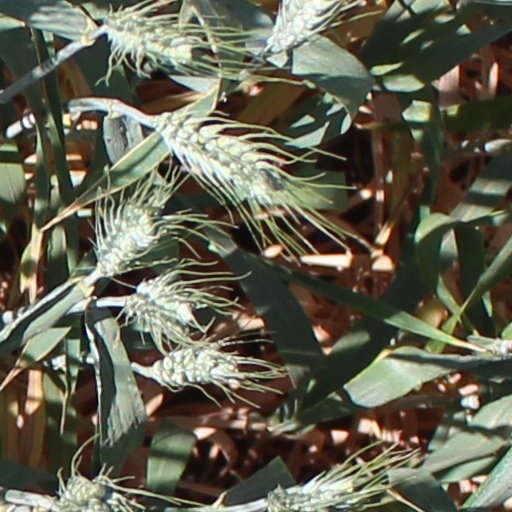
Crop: wheat